Renewable energy in Kenya

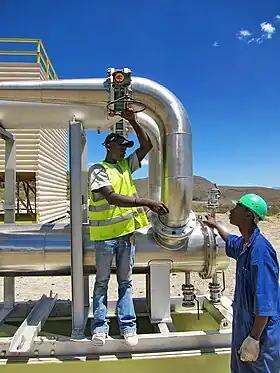
Worker at Olkaria Geothermal Plant

Kenya is the eighth largest geothermal power producer in the world and the largest geothermal producer in Africa. It was one of the first countries in Sub-Sahara Africa to exploit geothermal power on a significant scale. Exploration of geothermal resources in the Kenyan Rift Valley started in the 1950s and gained momentum in the 1960s. In 1970, the United Nations Development Programme and the Kenya Power and Lighting Company conducted geological explorations in the Kenya Rift and identified Olkaria as the best candidate for exploratory drilling. This led to the construction of the Olkaria Geothermal Power Station, the first geothermal power plant in Africa. With over 300 wells sunk to date, Kenya derives nearly half of its energy (47%) from geothermal plants, a proportion greater than any other nation. However, the high costs and high risks of field development pose significant barriers for private sector financing. Lack of technical expertise and poor governance structures also limit the development of geothermal energy. Recently, environmentalists have been critical of extracting energy at Hell's Gate, a national park that has been designated as a UNESCO world heritage site. This warrants further considerations for the local wildlife and underground water supply when drilling steam walls for geothermal energy.